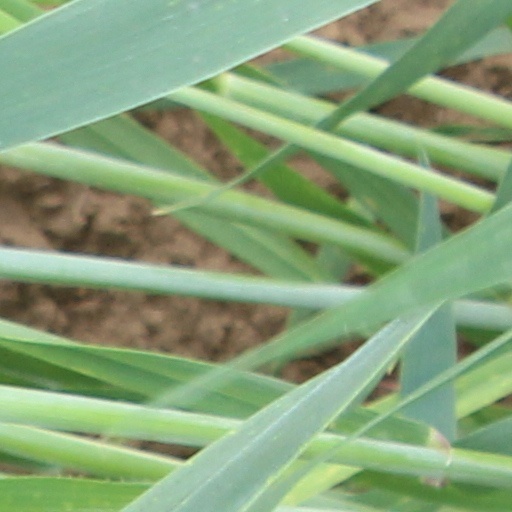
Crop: wheat